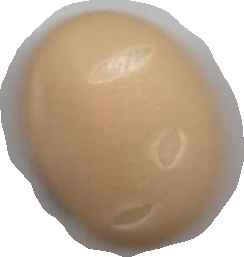
Variety: Anjasmoro